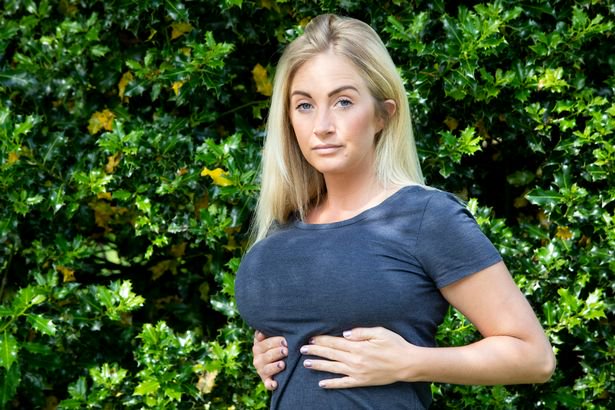
Gender: women